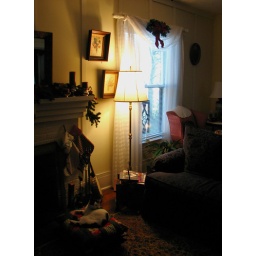
the cat's got the best seat in the house here... right in front of the fireplace